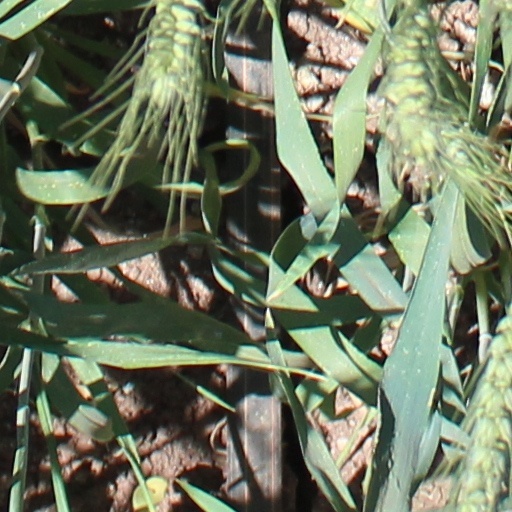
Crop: wheat